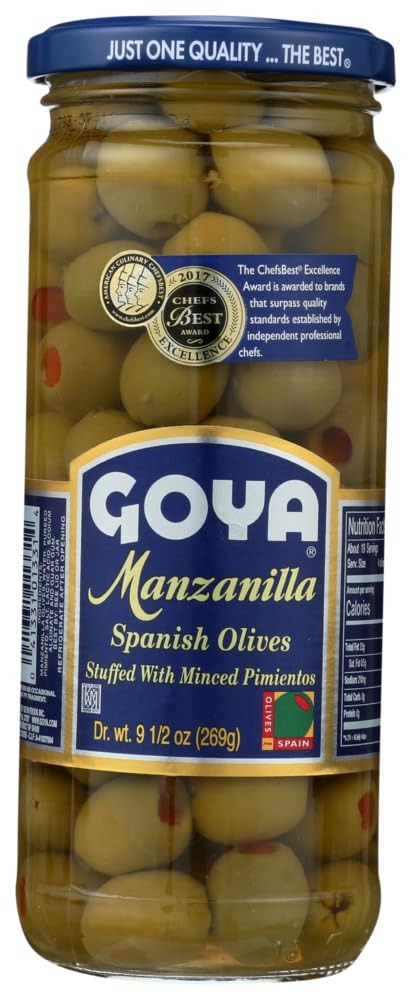
Item Name: Goya Stuffed Manzanilla Spanish Olives, 9.5-Ounce (Pack of 24)
Value: 24.0
Unit: Count

Price: 6.99